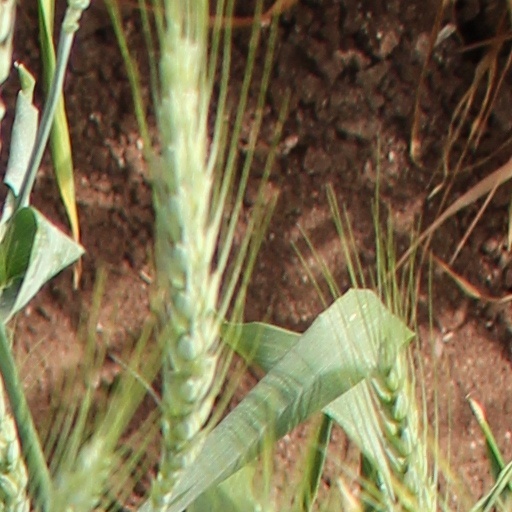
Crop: wheat